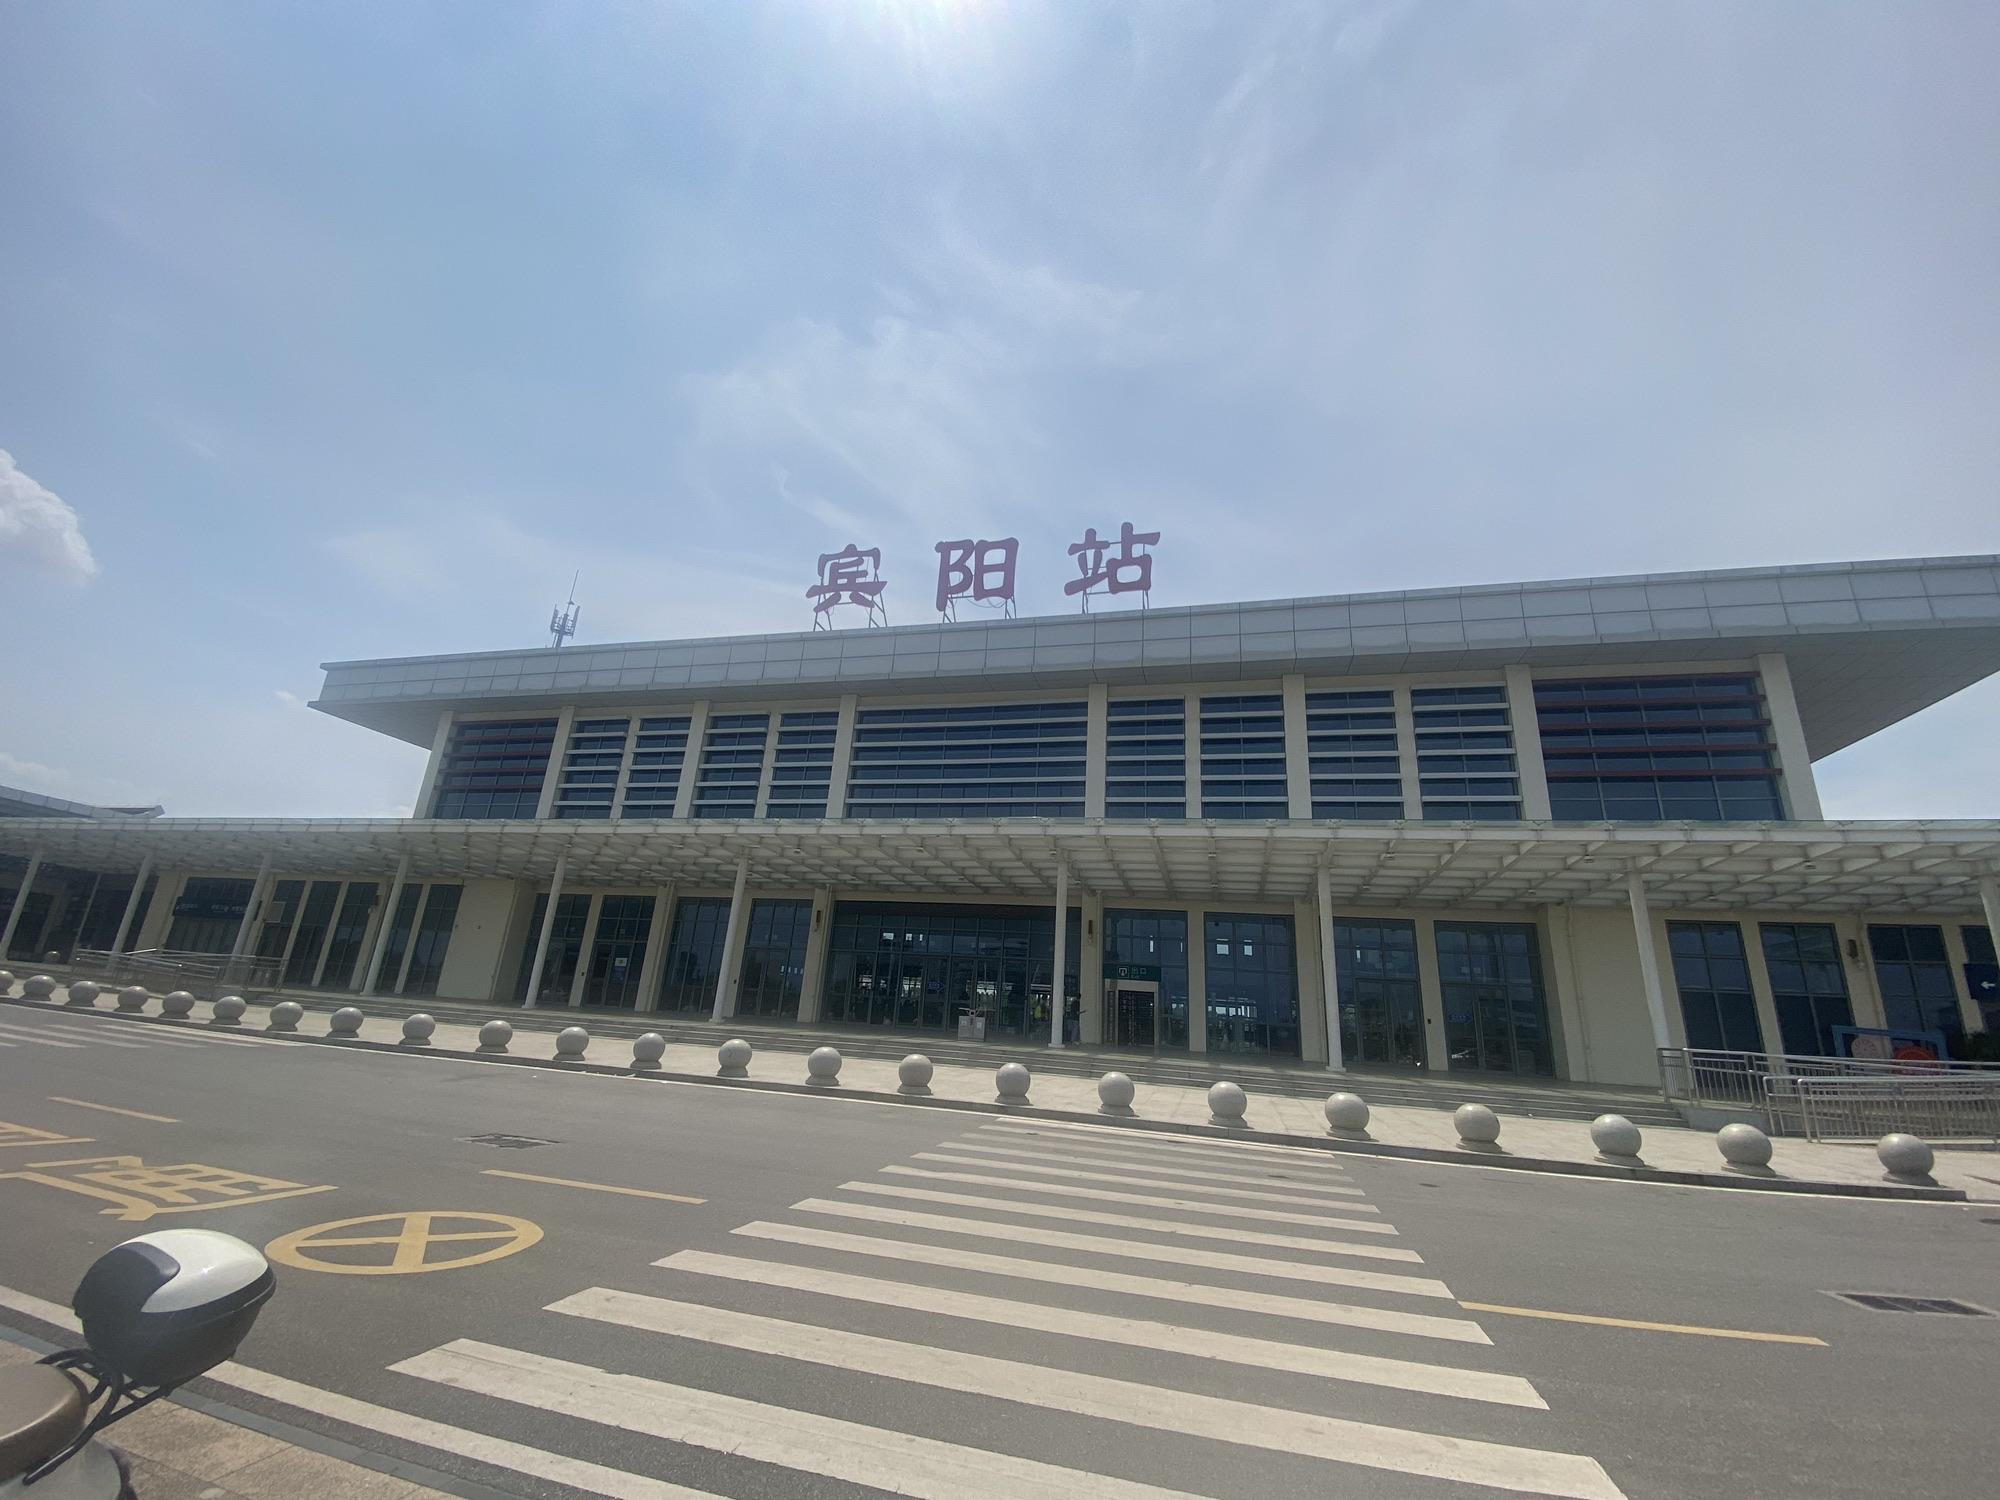
地标名称：宾阳站
所在城市：南宁市·宾阳县